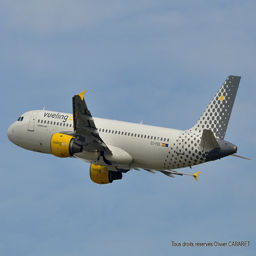
A picture of a plane in the sky with polka dots on the end of the plane.
An airplane flying through a cloudy blue sky.
A plane flying through the sky on a clear day.
THIs is a picture of an airplane in the sky.
a colorful plane flying away in a blue sky